Petre Gheorghe

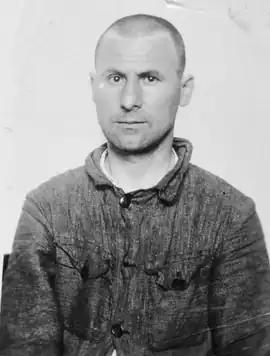

Petre Ion Gheorghe (also known as Petre Ivan Gheorghieff or Gheorghiev; March19, 1907February8, 1943) was a Bulgarian-born Romanian communist and anti-fascist resistance member, executed by Romania for espionage and treason. Having risen through the ranks of the Union of Communist Youth, he was the leader of the strongest communist resistance group during the first part of World War II in Romania.